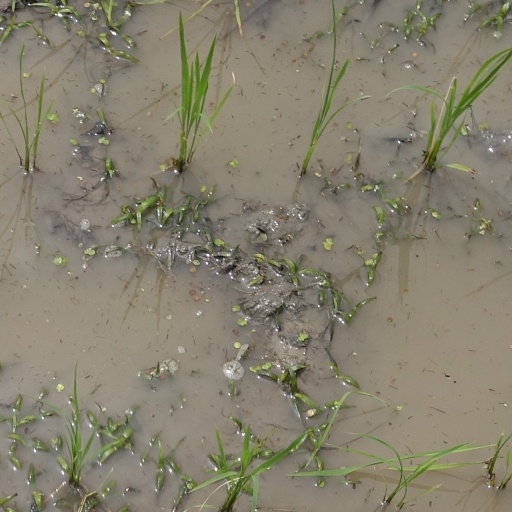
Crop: rice